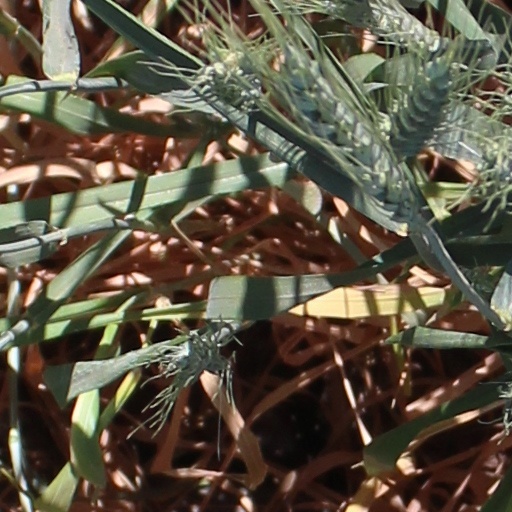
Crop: wheat